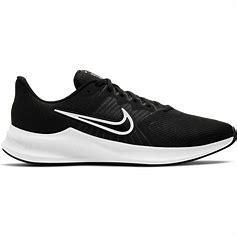
Brand: Nike
Model: Downshifter 11